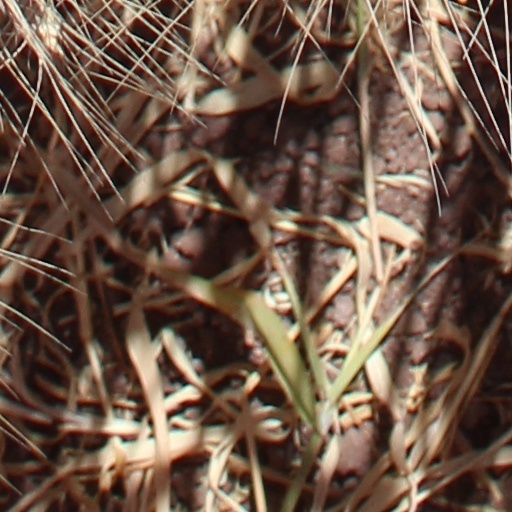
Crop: wheat